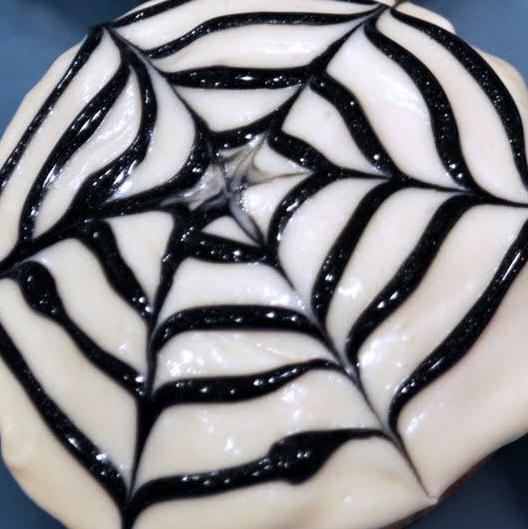
Texture: cobwebbed